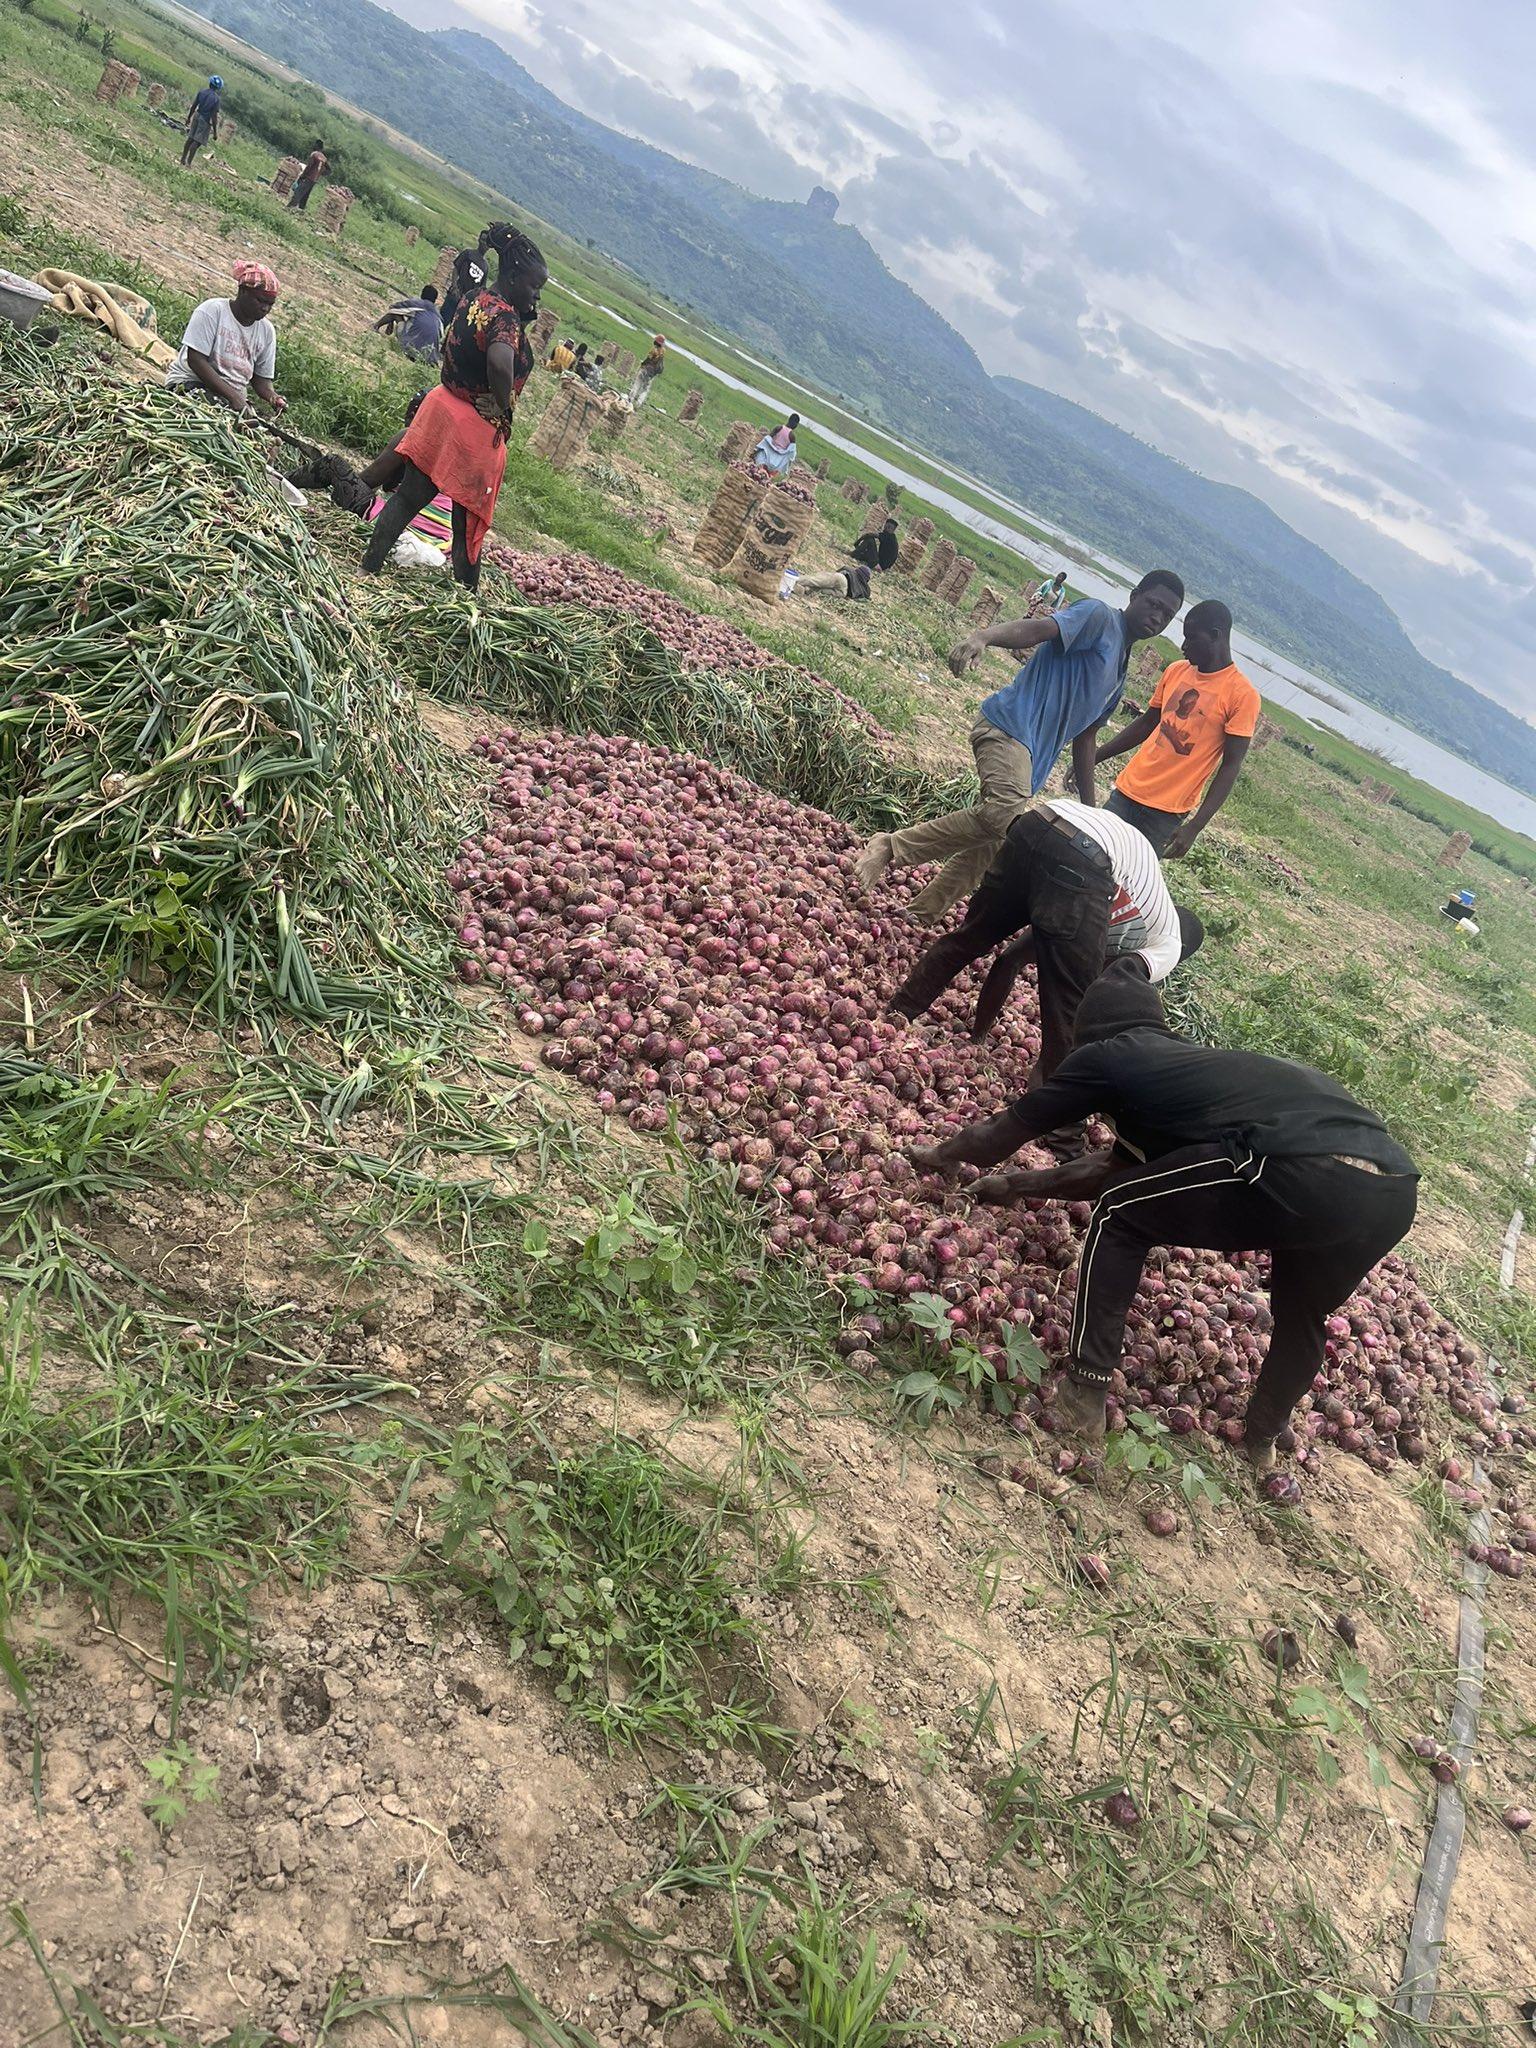
Shamba kubwa la zao la biashara aina ya vitunguu, wakulima wanalima na kuvikusanya katika kundi moja ili kuweza kupakia katika maboksi maalum tayari kwaajili ya kupeleka sokoni.